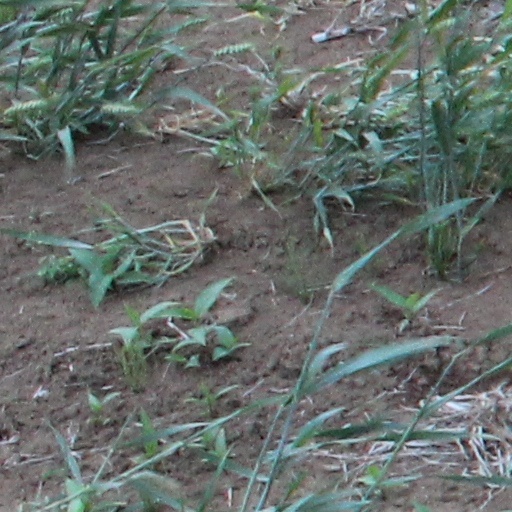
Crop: wheat